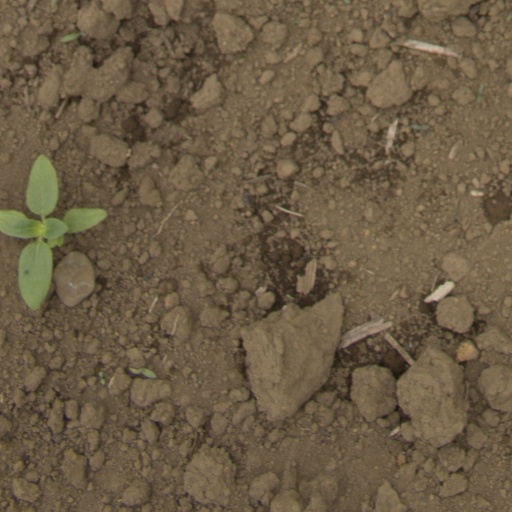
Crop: Jerusalem artichoke